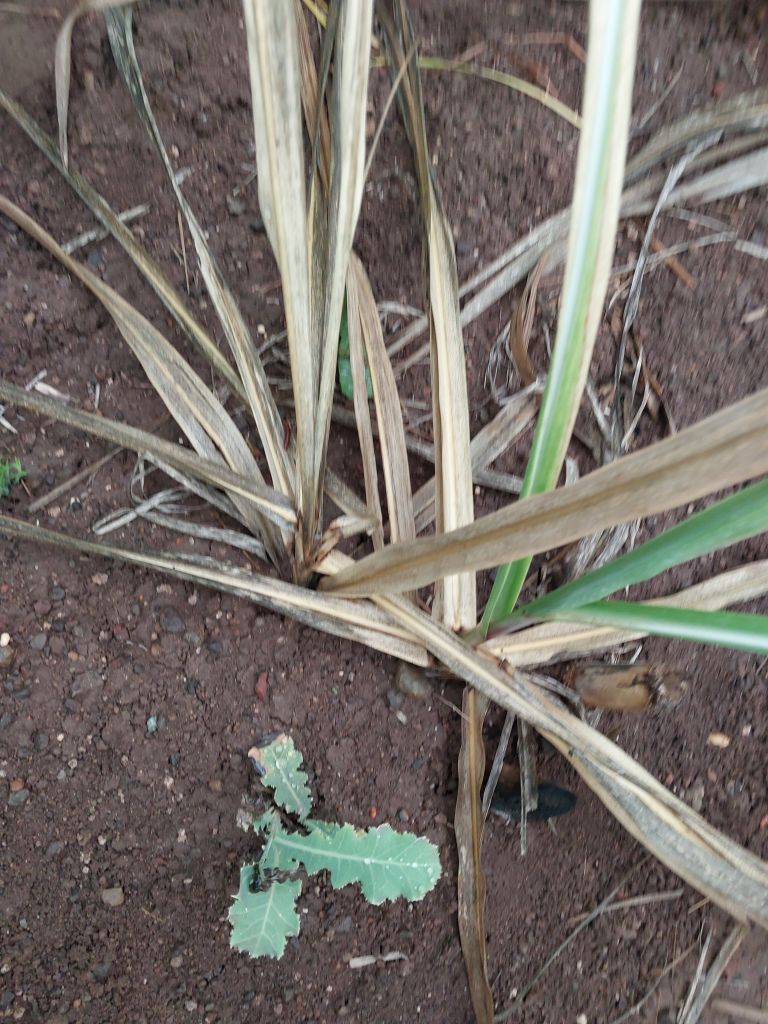
Label: Sett Rot